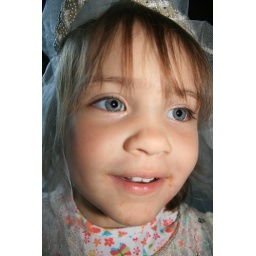
Grandma Shirley put Gretchen in a white dress and veil